Rancho Palos Verdes, California

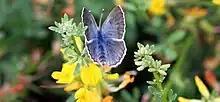

The Portuguese Bend region is the largest area of natural vegetation remaining on the Palos Verdes Peninsula. The Portuguese Bend landslide is a continuously moving landslide located along the southern coastal part of Rancho Palos Verdes. In 2009, the city of Rancho Palos Verdes, and the Palos Verdes Peninsula Land Conservancy, acquired of this region to create the Palos Verdes Nature Preserve, the largest preserve of coastal open space north of San Diego and south of Santa Barbara.